Thodisi Bewafaii

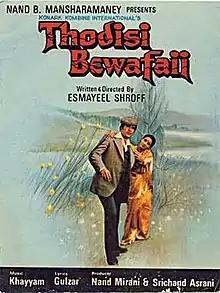
Theatrical release poster

Thodisi Bewafaii is a 1980 Bollywood romantic drama film directed by Esmayeel Shroff and produced by Nand Mirani. It stars Rajesh Khanna, Shabana Azmi in the lead roles. The film is noted for impressive performances by the cast and Khayyam's music with lyrics written by Gulzar.